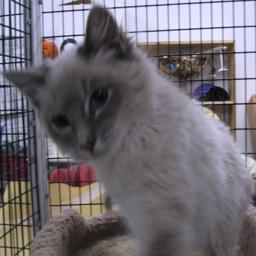
Animal: cats